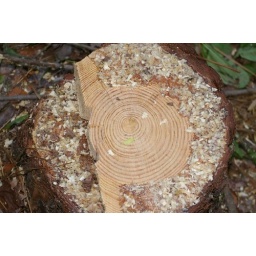
...pine beetles &amp;amp; the tree was leaning over the roof